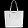
Label: Bag